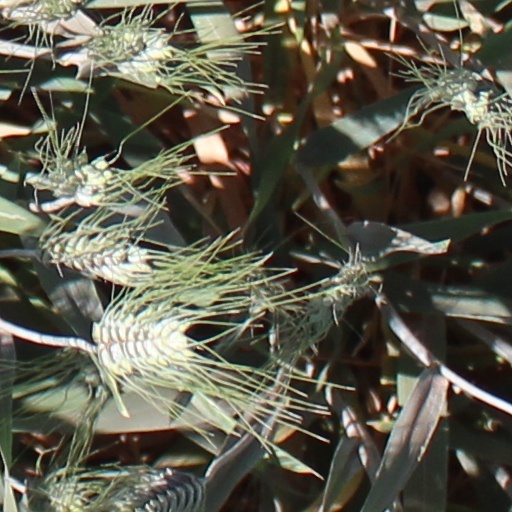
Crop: wheat